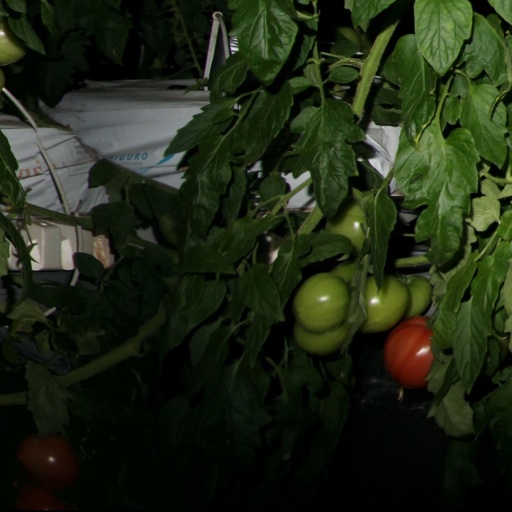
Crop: tomato